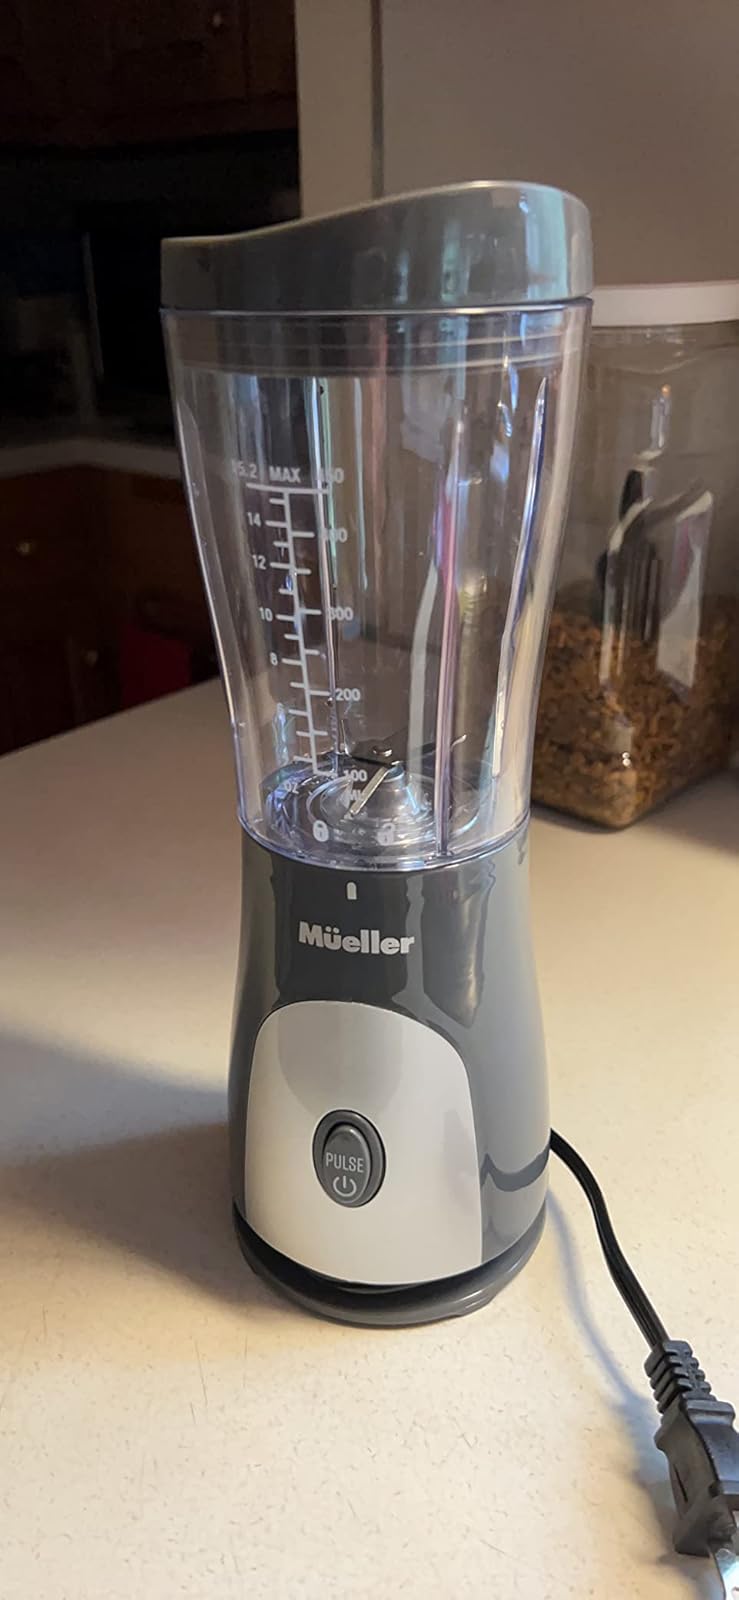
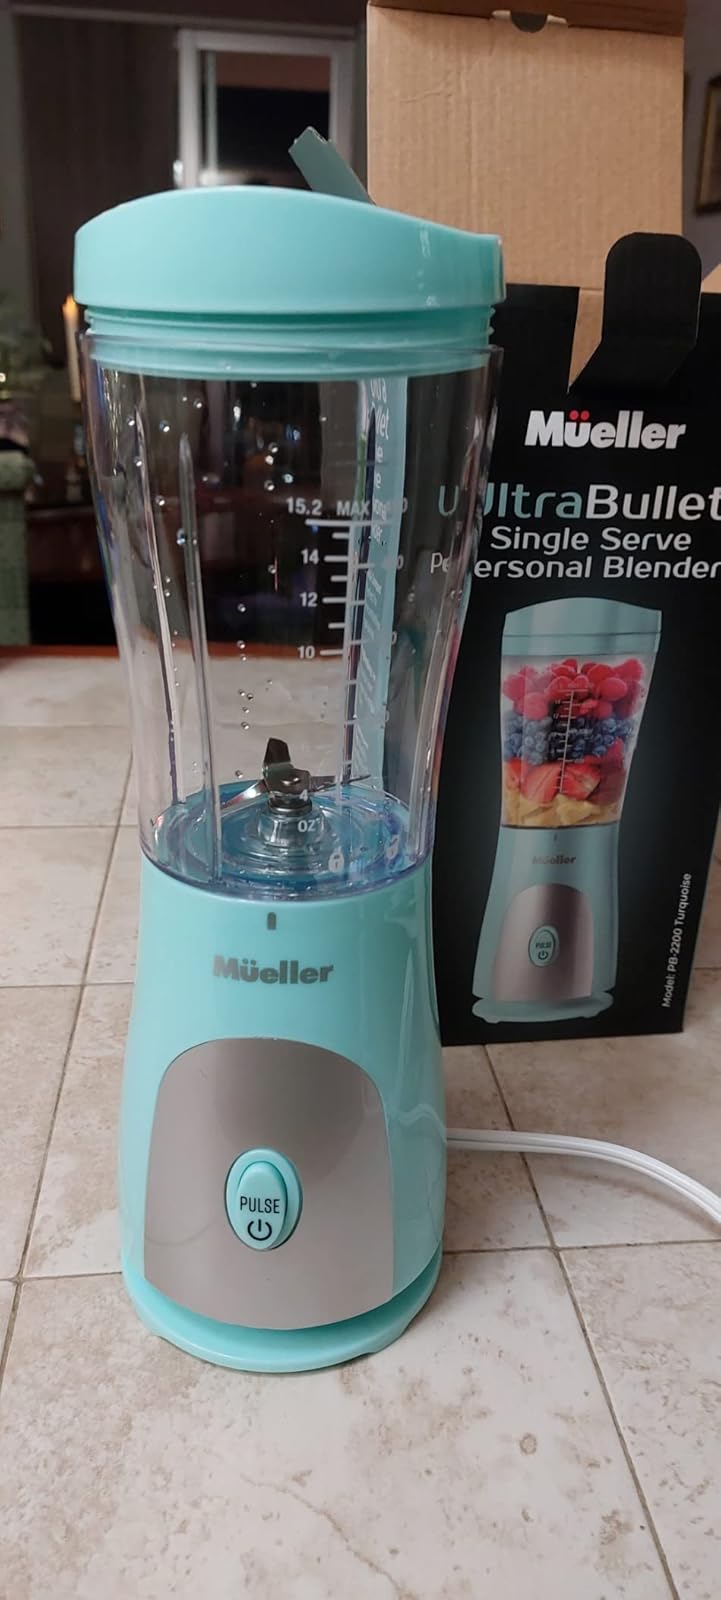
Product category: items_blender
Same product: no